St Magnus the Martyr

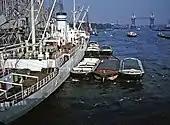
New Fresh Wharf c1970

In 1823 royal assent was given to 'An Act for the Rebuilding of London Bridge' and in 1825 John Garratt, Lord Mayor and Alderman of the Ward of Bridge Within, laid the first stone of the new London Bridge. In 1831 Sir John Rennie's new bridge was opened further upstream and the old bridge demolished. St Magnus ceased to be the gateway to London as it had been for over 600 years. Peter de Colechurch had been buried in the crypt of the chapel on the bridge and his bones were unceremoniously dumped in the River Thames. In 1921 two stones from Old London Bridge were discovered across the road from the church. They now stand in the churchyard.